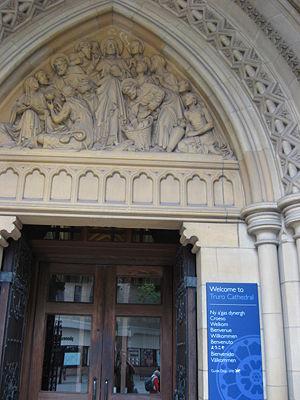
La cathédrale de Truro, dédiée à la Bienheureuse Vierge Marie est une cathédrale anglicane située dans la ville de Truro, en Angleterre. Elle a été construite dans le style néo-gothique et est l'une des trois cathédrales du Royaume-Uni avec trois flèches.